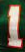
Number: 1